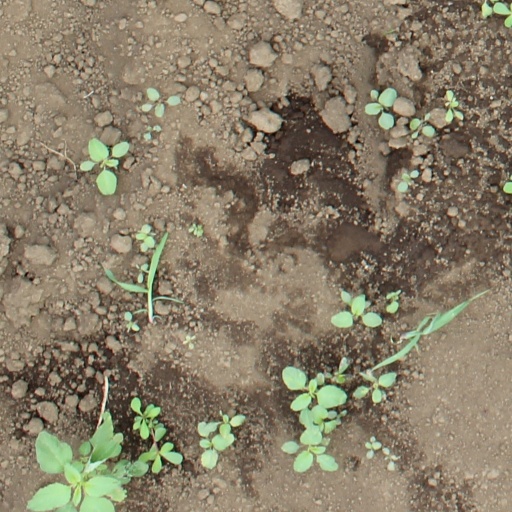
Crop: soybean